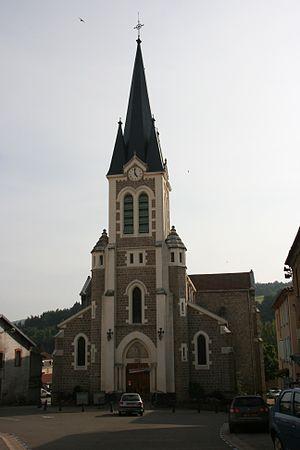
Eglise Saint Jean-Baptiste. Boën, (ou Boën-sur-Lignon) commune du département de La Loire, France
Boën-sur-Lignon, également désignée par son ancien nom Boën, est une commune française située dans le département de la Loire en région Auvergne-Rhône-Alpes, faisant partie de Loire Forez Agglomération.